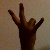
The image shows a hand gesture representing the number 7 in Indian Sign Language.